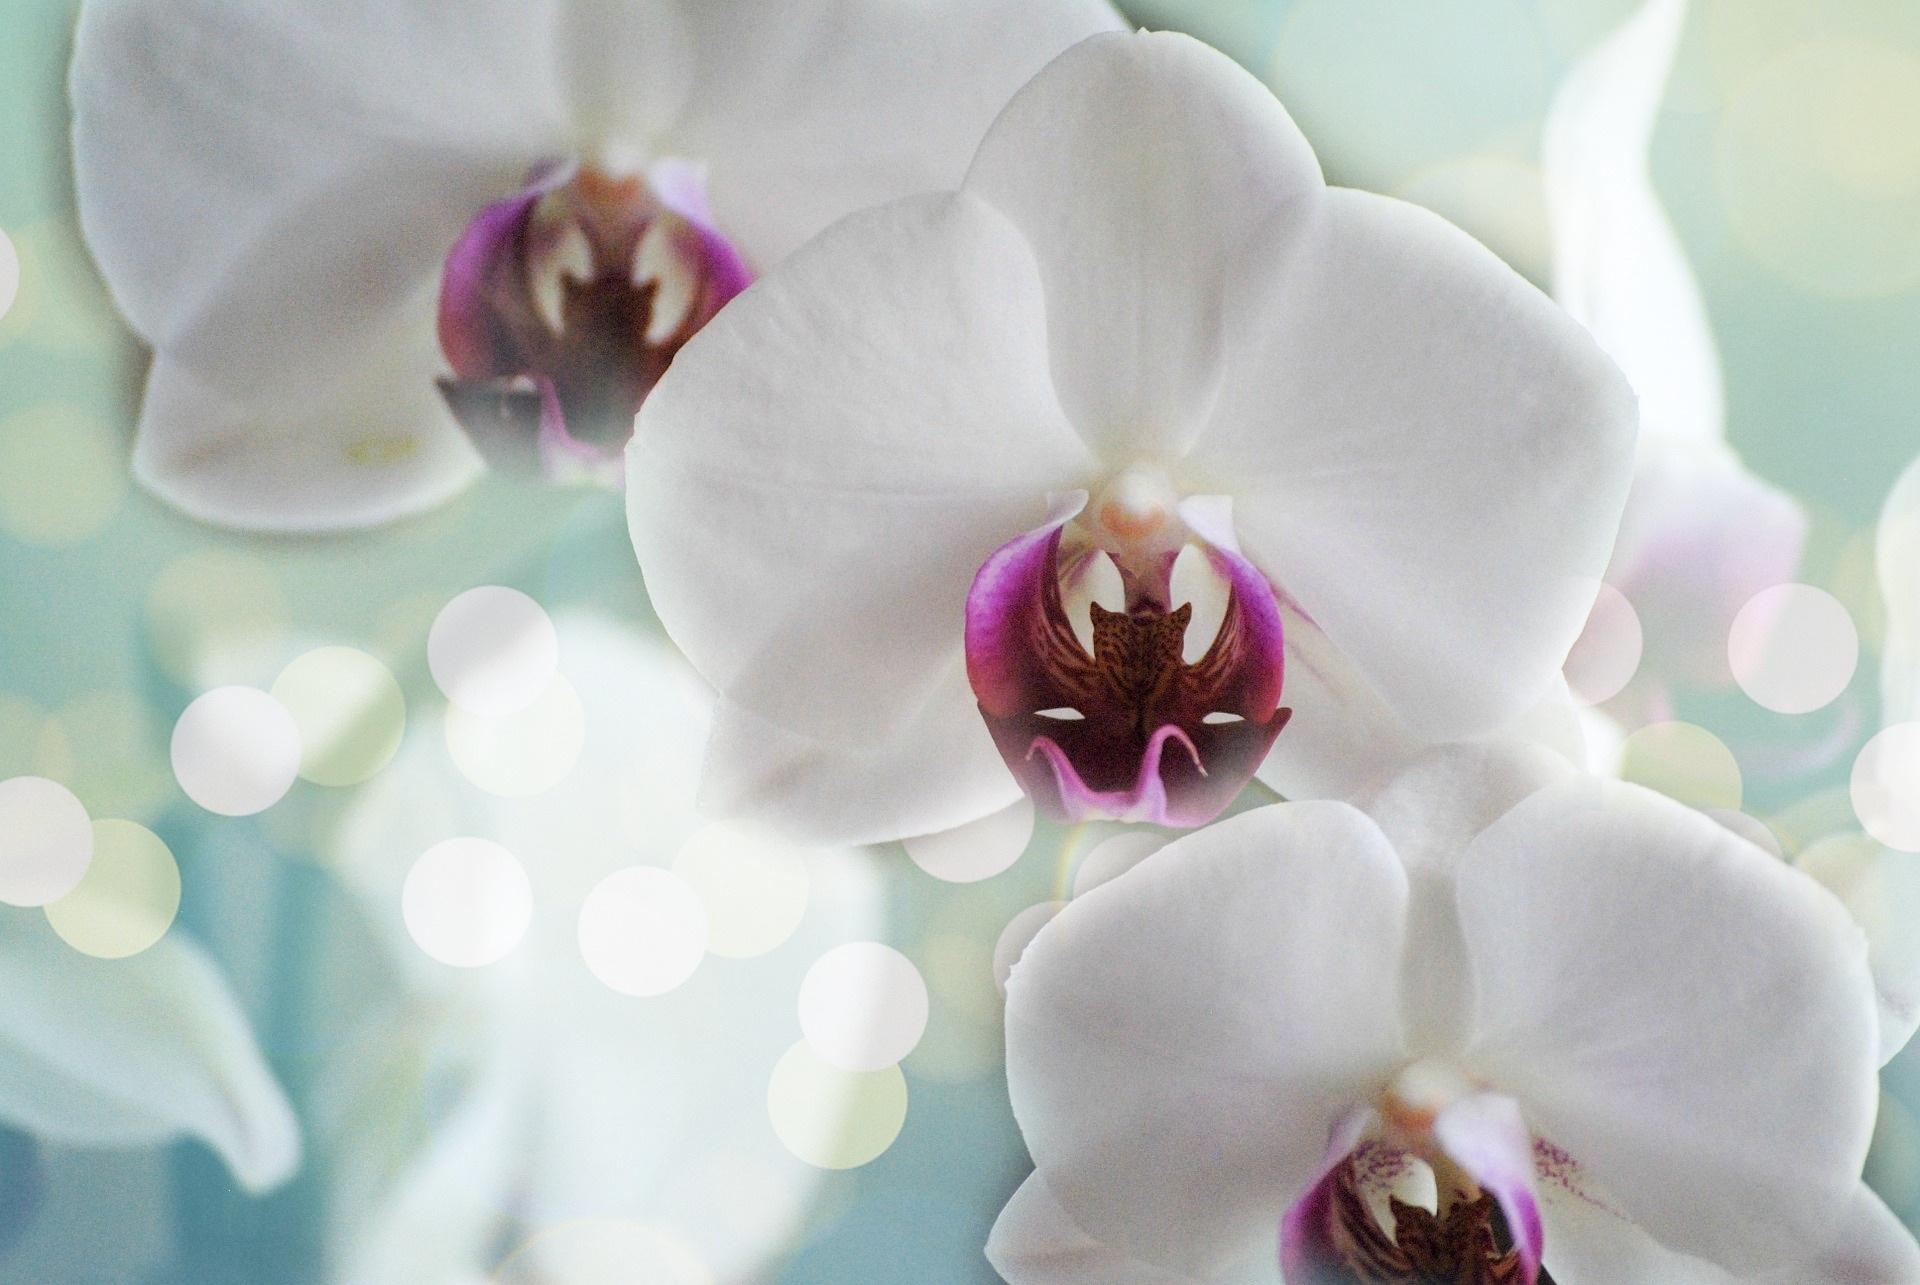
water, nature, blossom, bokeh, plant, white, stem, flower, petal, bloom, gift, decoration, spring, reflection, tropical, natural, fresh, romance, romantic, botany, black, yellow, pink, flora, health, botanical, zen, orchid, present, close up, decorative, spa, bright, elegant, exotic, orchids, oriental, therapy, macro photography, flowering plant, cattleya, land plant, moth orchid, christmas orchid, cattleya labiata